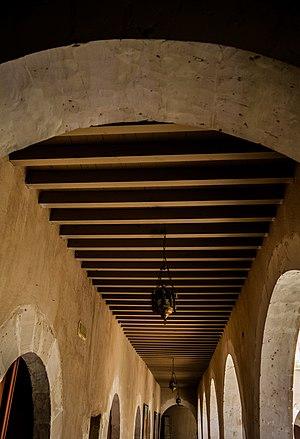
Plafond dans la fondouk El Haddadine à Sfax (Tunisie)
Le fondouk El Haddadine ou fondouk des forgeons, est un ancien fondouk de la médina de Sfax situé près de Bab Jebli. Il en est l'un des monuments les plus importants.